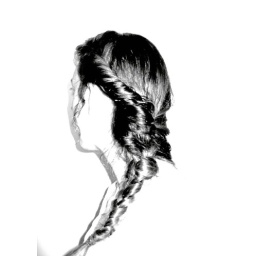
braid in black and white